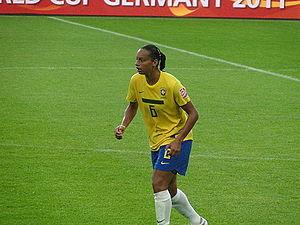
Rosana dos Santos Augusto - Match de phase de groupes de la coupe du monde entre le Brésil et la Norvège le 3 juillet 2011 à Wolfsbourg